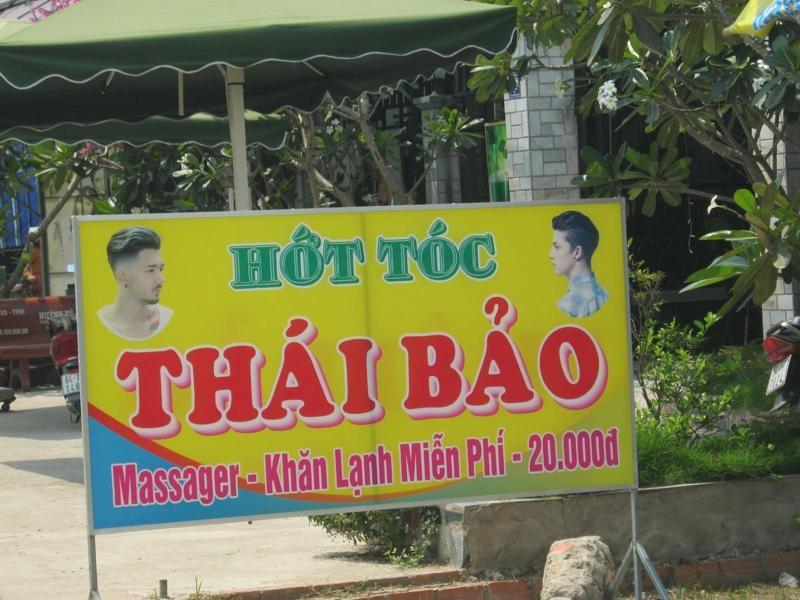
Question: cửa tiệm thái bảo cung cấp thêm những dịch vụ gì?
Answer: cửa tiệm thái bảo cung cấp thêm dịch vụ massager, khăn lạnh miễn phí